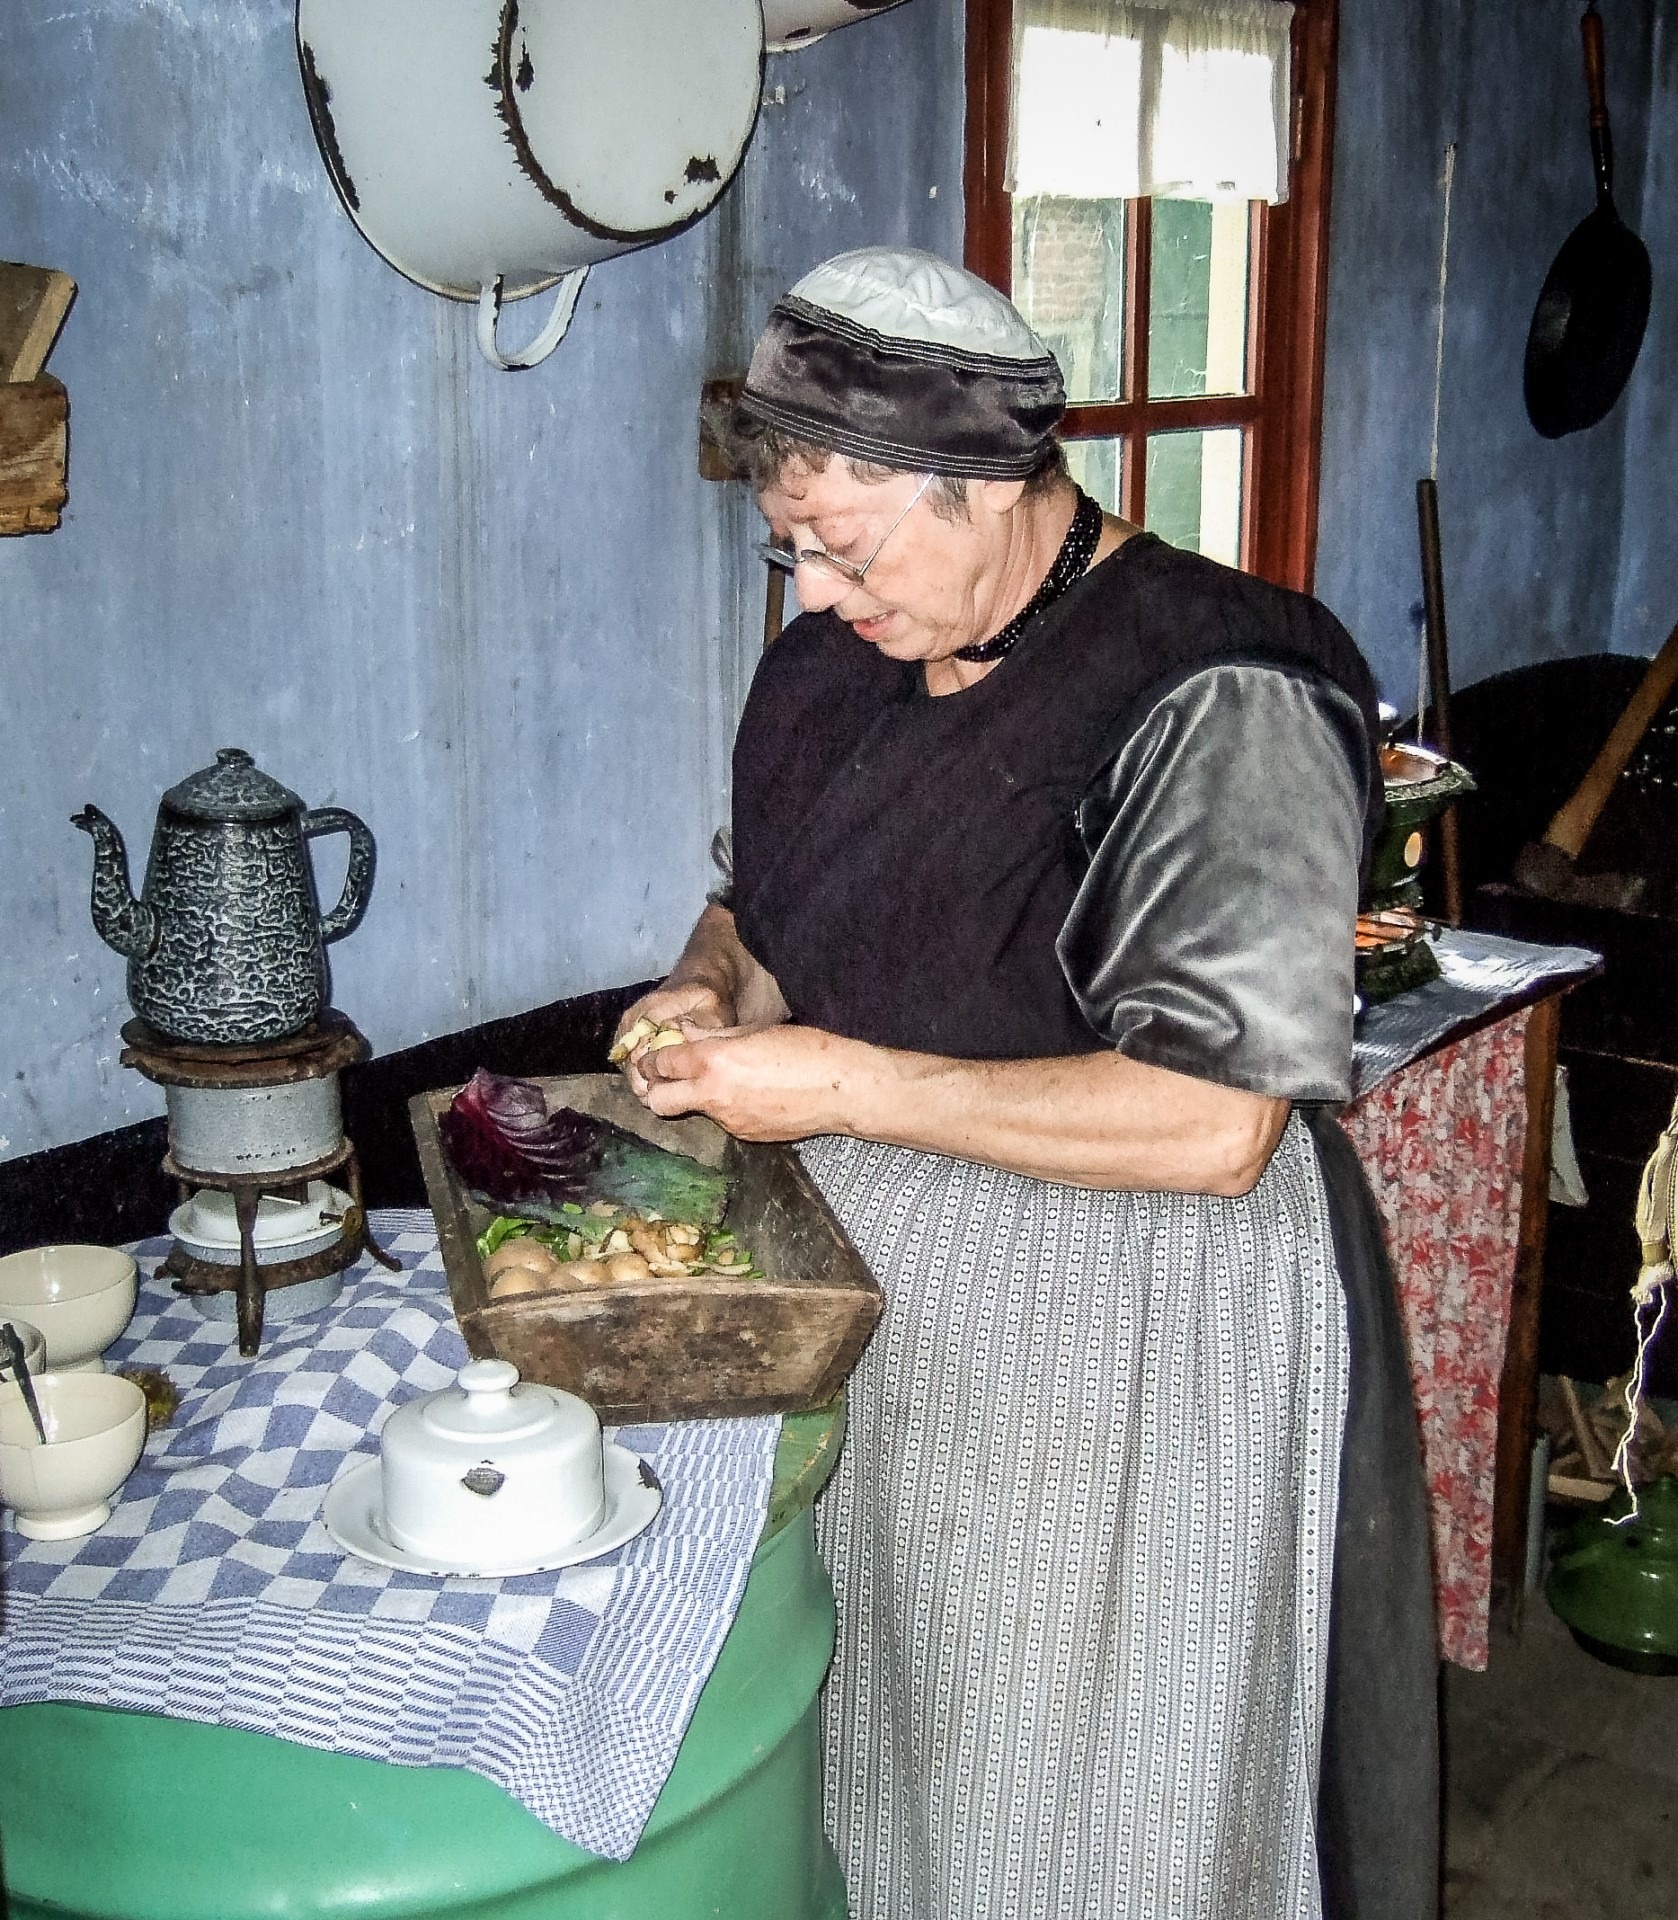
street, food, vendor, cooking, museum, farm house, authentic, sense, zuiderzee, outdoor museum, old crafts, home workers